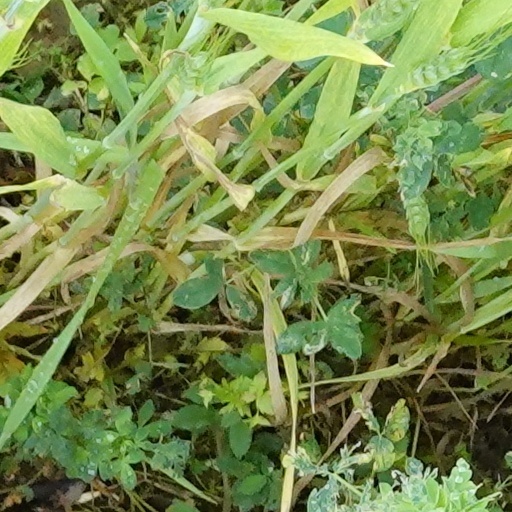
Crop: wheat